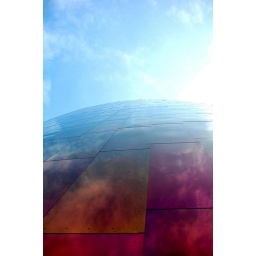
the outside of the EMP i love the reflection of the clouds in the building